Nanjing University Town

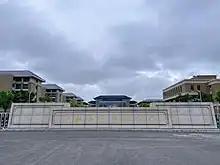
Jiangsu Second Normal College

Jiangning University Town is located in the south of the main city of Nanjing, with a planned area of 27 square kilometers. It included the largest number of universities in Nanjing, except Xianlin University Town.